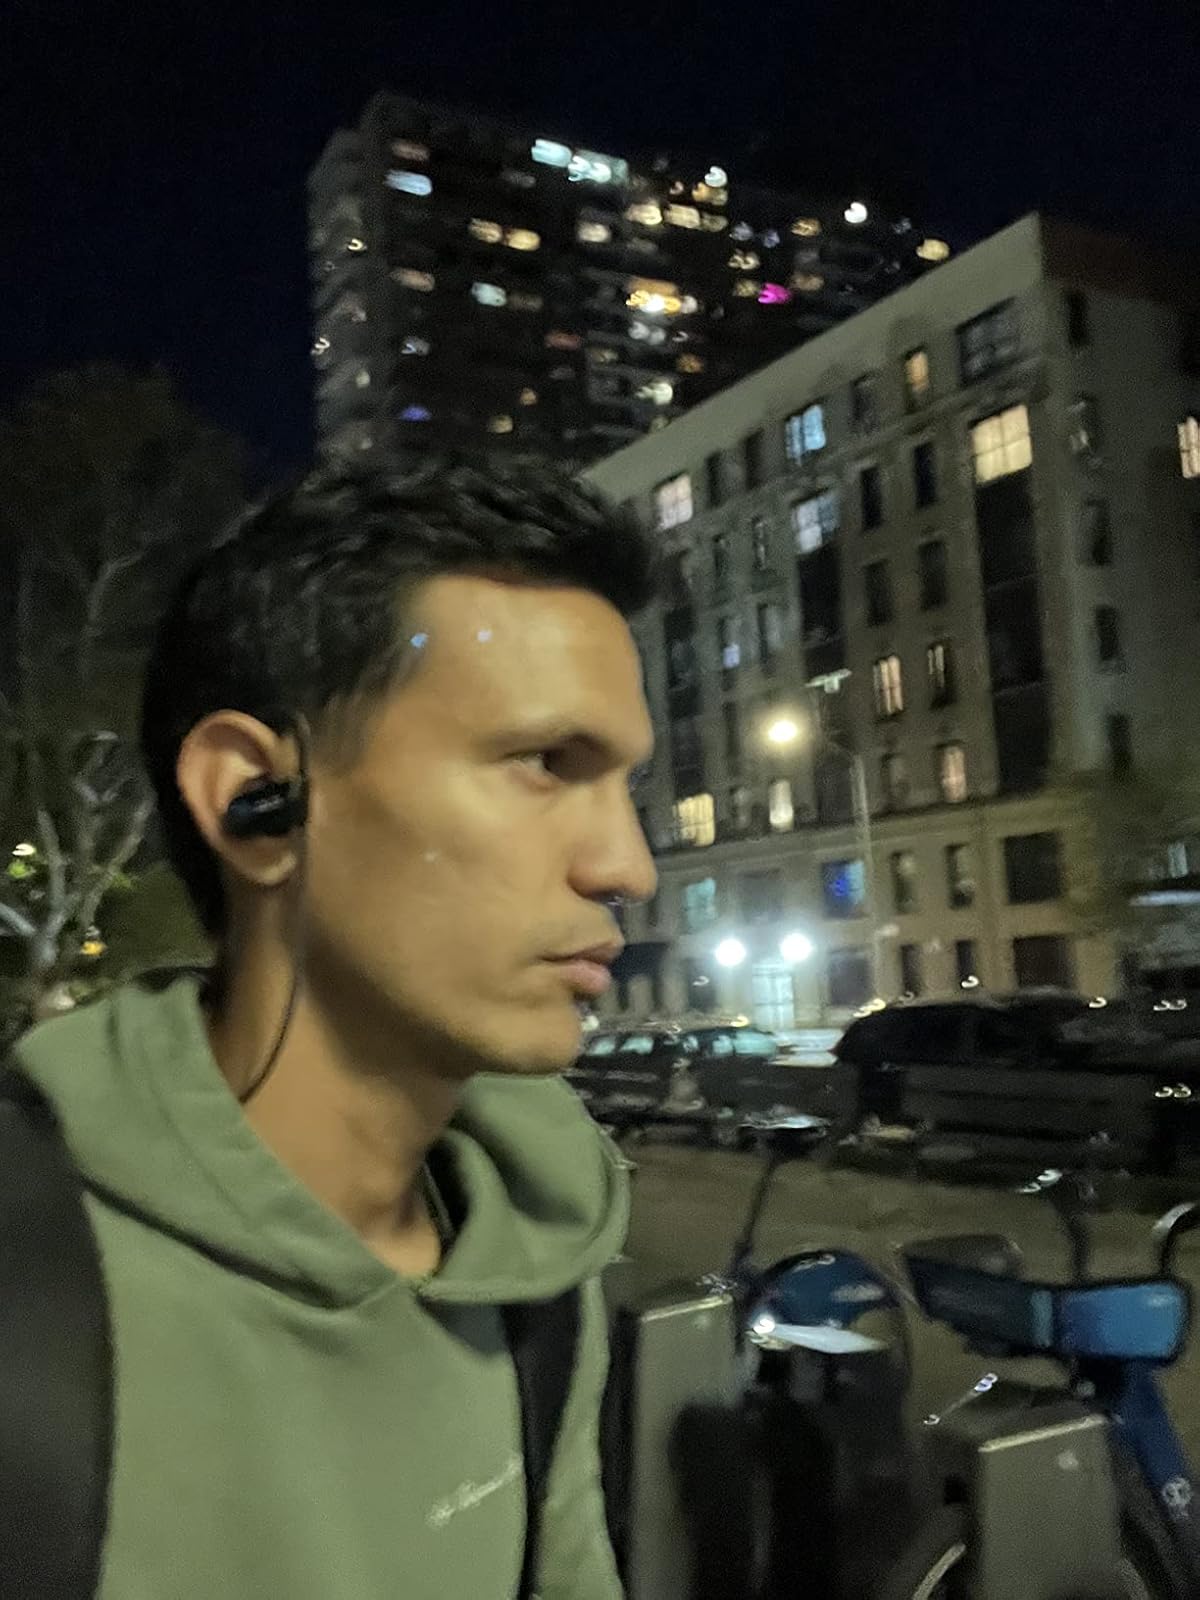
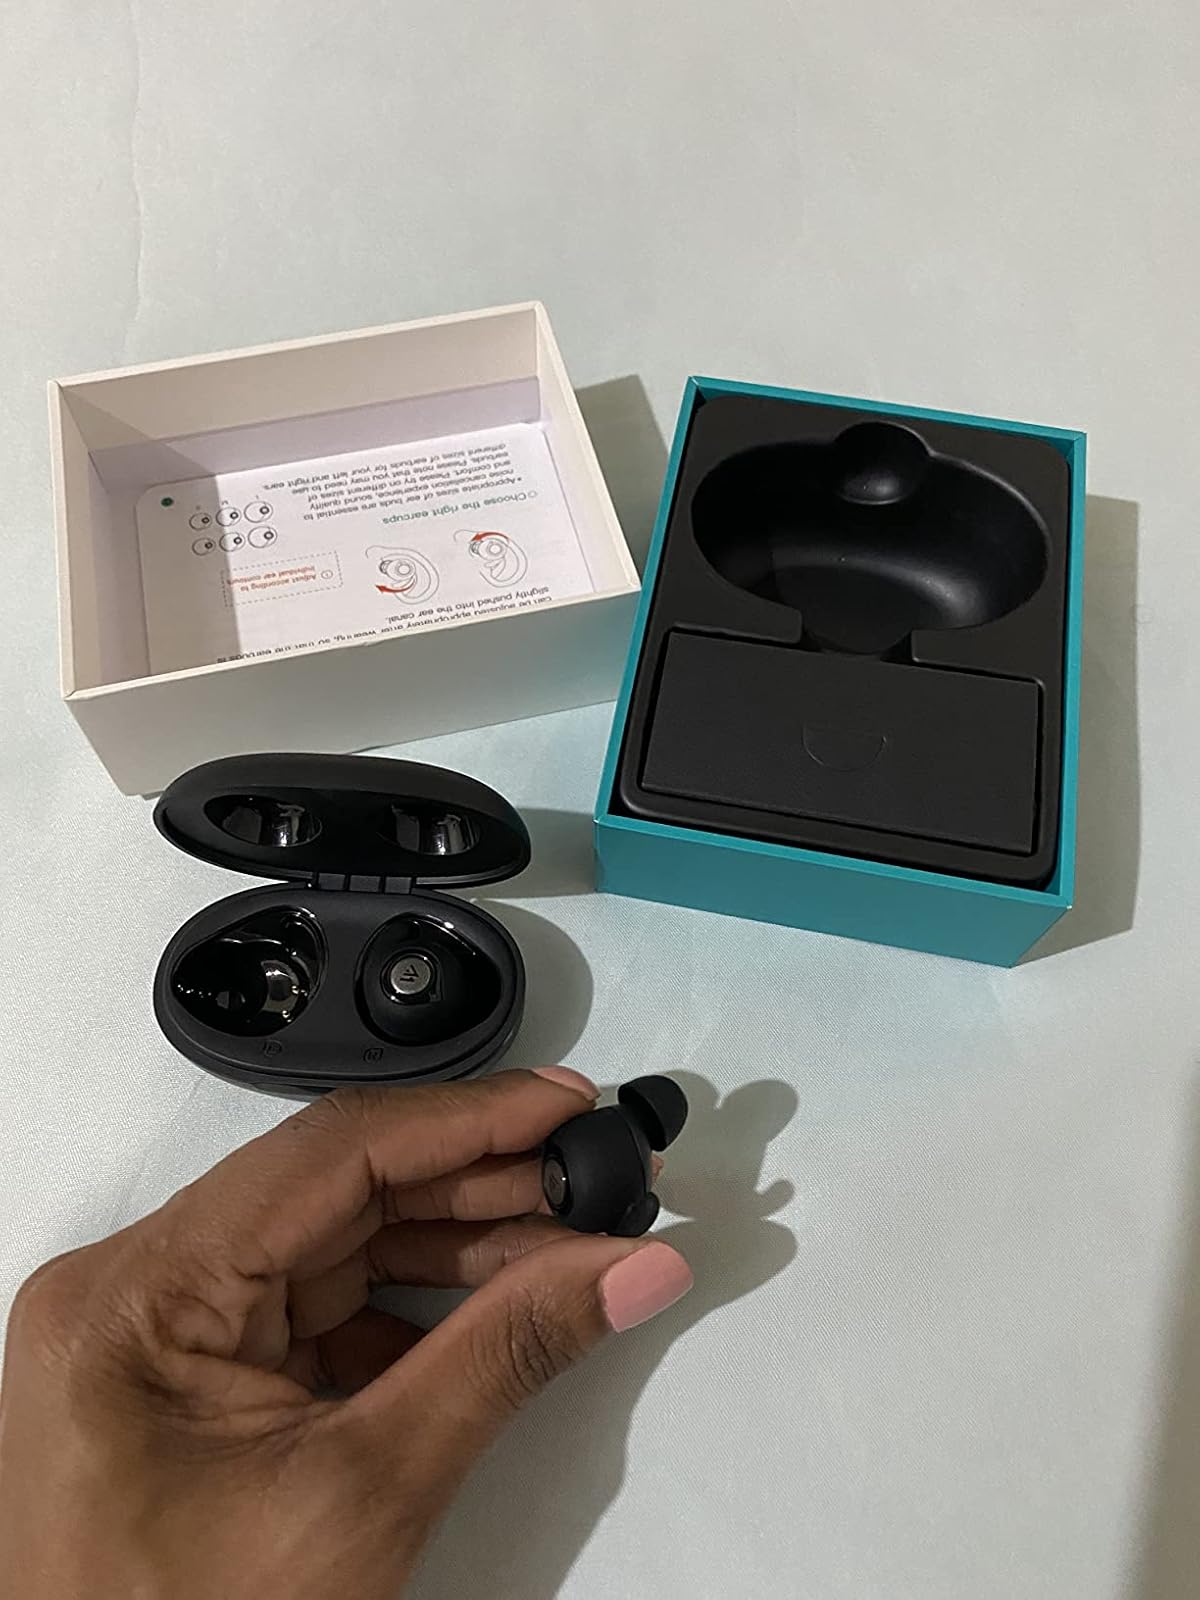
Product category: earbuds
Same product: no